List of Bowling Green State University buildings

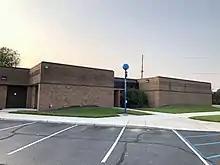

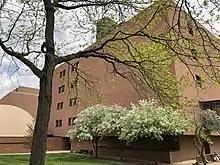
Physical Sciences Laboratory Building

Built by the Ohio Department of Job and Family Services in 1981 to assist with employment. In 2006 the building was purchased by the university, and became an architecture building in 2008. Currently operates as a call center for the University.